Whaleback

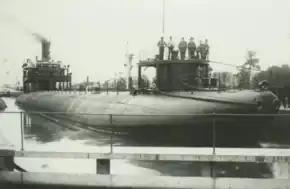
The first self-powered whaleback "Colgate Hoyt" in the Soo Locks, displaying a bow that earned the vessels the uncharitable nickname "pig boats"

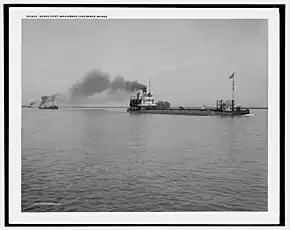
The whaleback steamer "Henry Cort" towing the barge "Manda"

Most of the whalebacks (25) were tow barges, all but one of which were identified simply by hull number. Some of these barges had no boiler (and therefore no stack); others had a small donkey boiler for operating winches and for cabin heat (often with a small stack off-center). The first self-powered whaleback was "Colgate Hoyt", launched in 1890. The only passenger whaleback was the gleaming white , built to ferry passengers from downtown Chicago to the Columbian Exposition in 1893. At her launch she was not only the longest whaleback launched to that date, but at also the longest vessel on the lakes, gaining her the unofficial title of "Queen of the Lakes". Reportedly, "Christopher Columbus" carried more passengers in her career than any other vessel to have sailed the Great Lakes. The self-powered "Charles W. Wetmore" (1891 – 265 ft) was the first lake vessel to leave the lakes. She took a load of grain from Duluth to Liverpool, England, shooting the St. Lawrence rapids in the process. In Liverpool she inspired the design of turret deck ships, which were similar in some ways to whalebacks. After a stop at New York City, "Charles W. Wetmore" rounded Cape Horn to carry supplies for McDougall's plan to start a shipyard in Everett, Washington. Only one boat was assembled at the Everett shipyard, the "City of Everett" (1894 – 346 ft). "City of Everett" sailed for 29 years and was not only the first American steamship to navigate the Suez Canal, but also the first American steamship to circumnavigate the globe. The only British-built whaleback vessel was "Sagamore". Another ship also named "Sagamore" was built in 1892 and sank in Lake Superior in 1901. She is considered the best example of a whaleback barge among Great Lakes shipwrecks. The last whaleback, "Alexander McDougall" (1898 – 413 ft), was the longest whaleback and the only whaleback made with a traditionally shaped bow. The only remaining whaleback is the SS "Meteor" (formerly "Frank Rockefeller"), now a museum at Superior, Wisconsin.